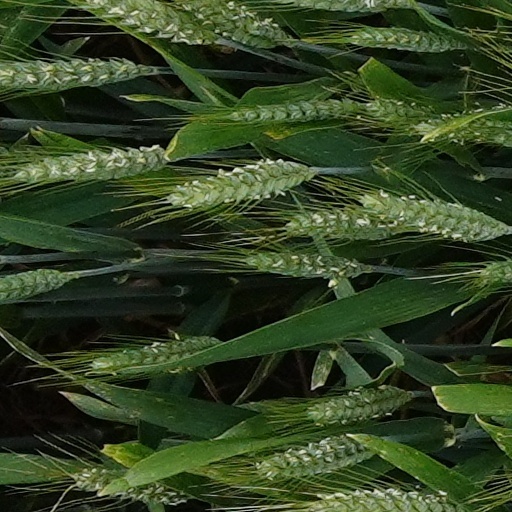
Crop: wheat